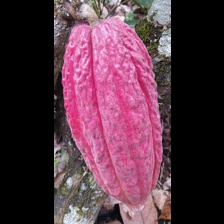
Label: sana